Characters of the Overwatch franchise

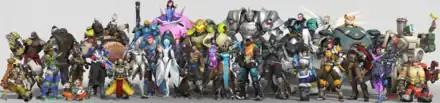
A promotional image of the 42 characters that were playable by February 2025. Listed from left to right, front to back: Moira, Junkrat, Juno, Brigitte, Reaper, Widowmaker, Venture, Illari, Sombra, Winston, , Mei, Symmetra, Ramattra, Echo, Lúcio, Hanzo, Doomfist, Tracer, Kiriko, Roadhog, Orisa, Sigma, Mercy, Ashe, Genji, D.Va, Sojourn, Hazard, Junker Queen, Reinhardt, Cassidy, Zarya, Pharah, Torbjörn, Wrecking Ball, Baptiste, Lifeweaver, Ana, Zenyatta, Bastion, Mauga

The "Overwatch" franchise, a series of first-person shooter games developed by Blizzard Entertainment, consists of 43 playable characters across both games. The original 2016 game, "Overwatch", featured 32 playable characters known as heroes and a number of supporting characters as part of the game's narrative, which is told through animated media and digital comics outside of the game. Its sequel, "Overwatch 2", was released in October 2022 and replaced "Overwatch". The sequel builds upon the same hero roster and added more characters, currently consisting of 43 heroes. However, as "Overwatch 2" had been developed to be a faster game with five-versus-five teams rather than six-versus-six, several of the characters had tweaks or major rebuilds within "Overwatch 2", as well as different character designs.